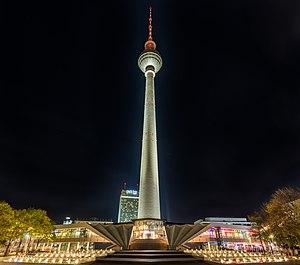
La fernsehturm de Berlin est un émetteur de télévision situé au centre-ville de Berlin en Allemagne. Actuellement, elle supporte des émetteurs FM, DAB+ et TV-TNT.